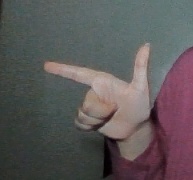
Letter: yaa